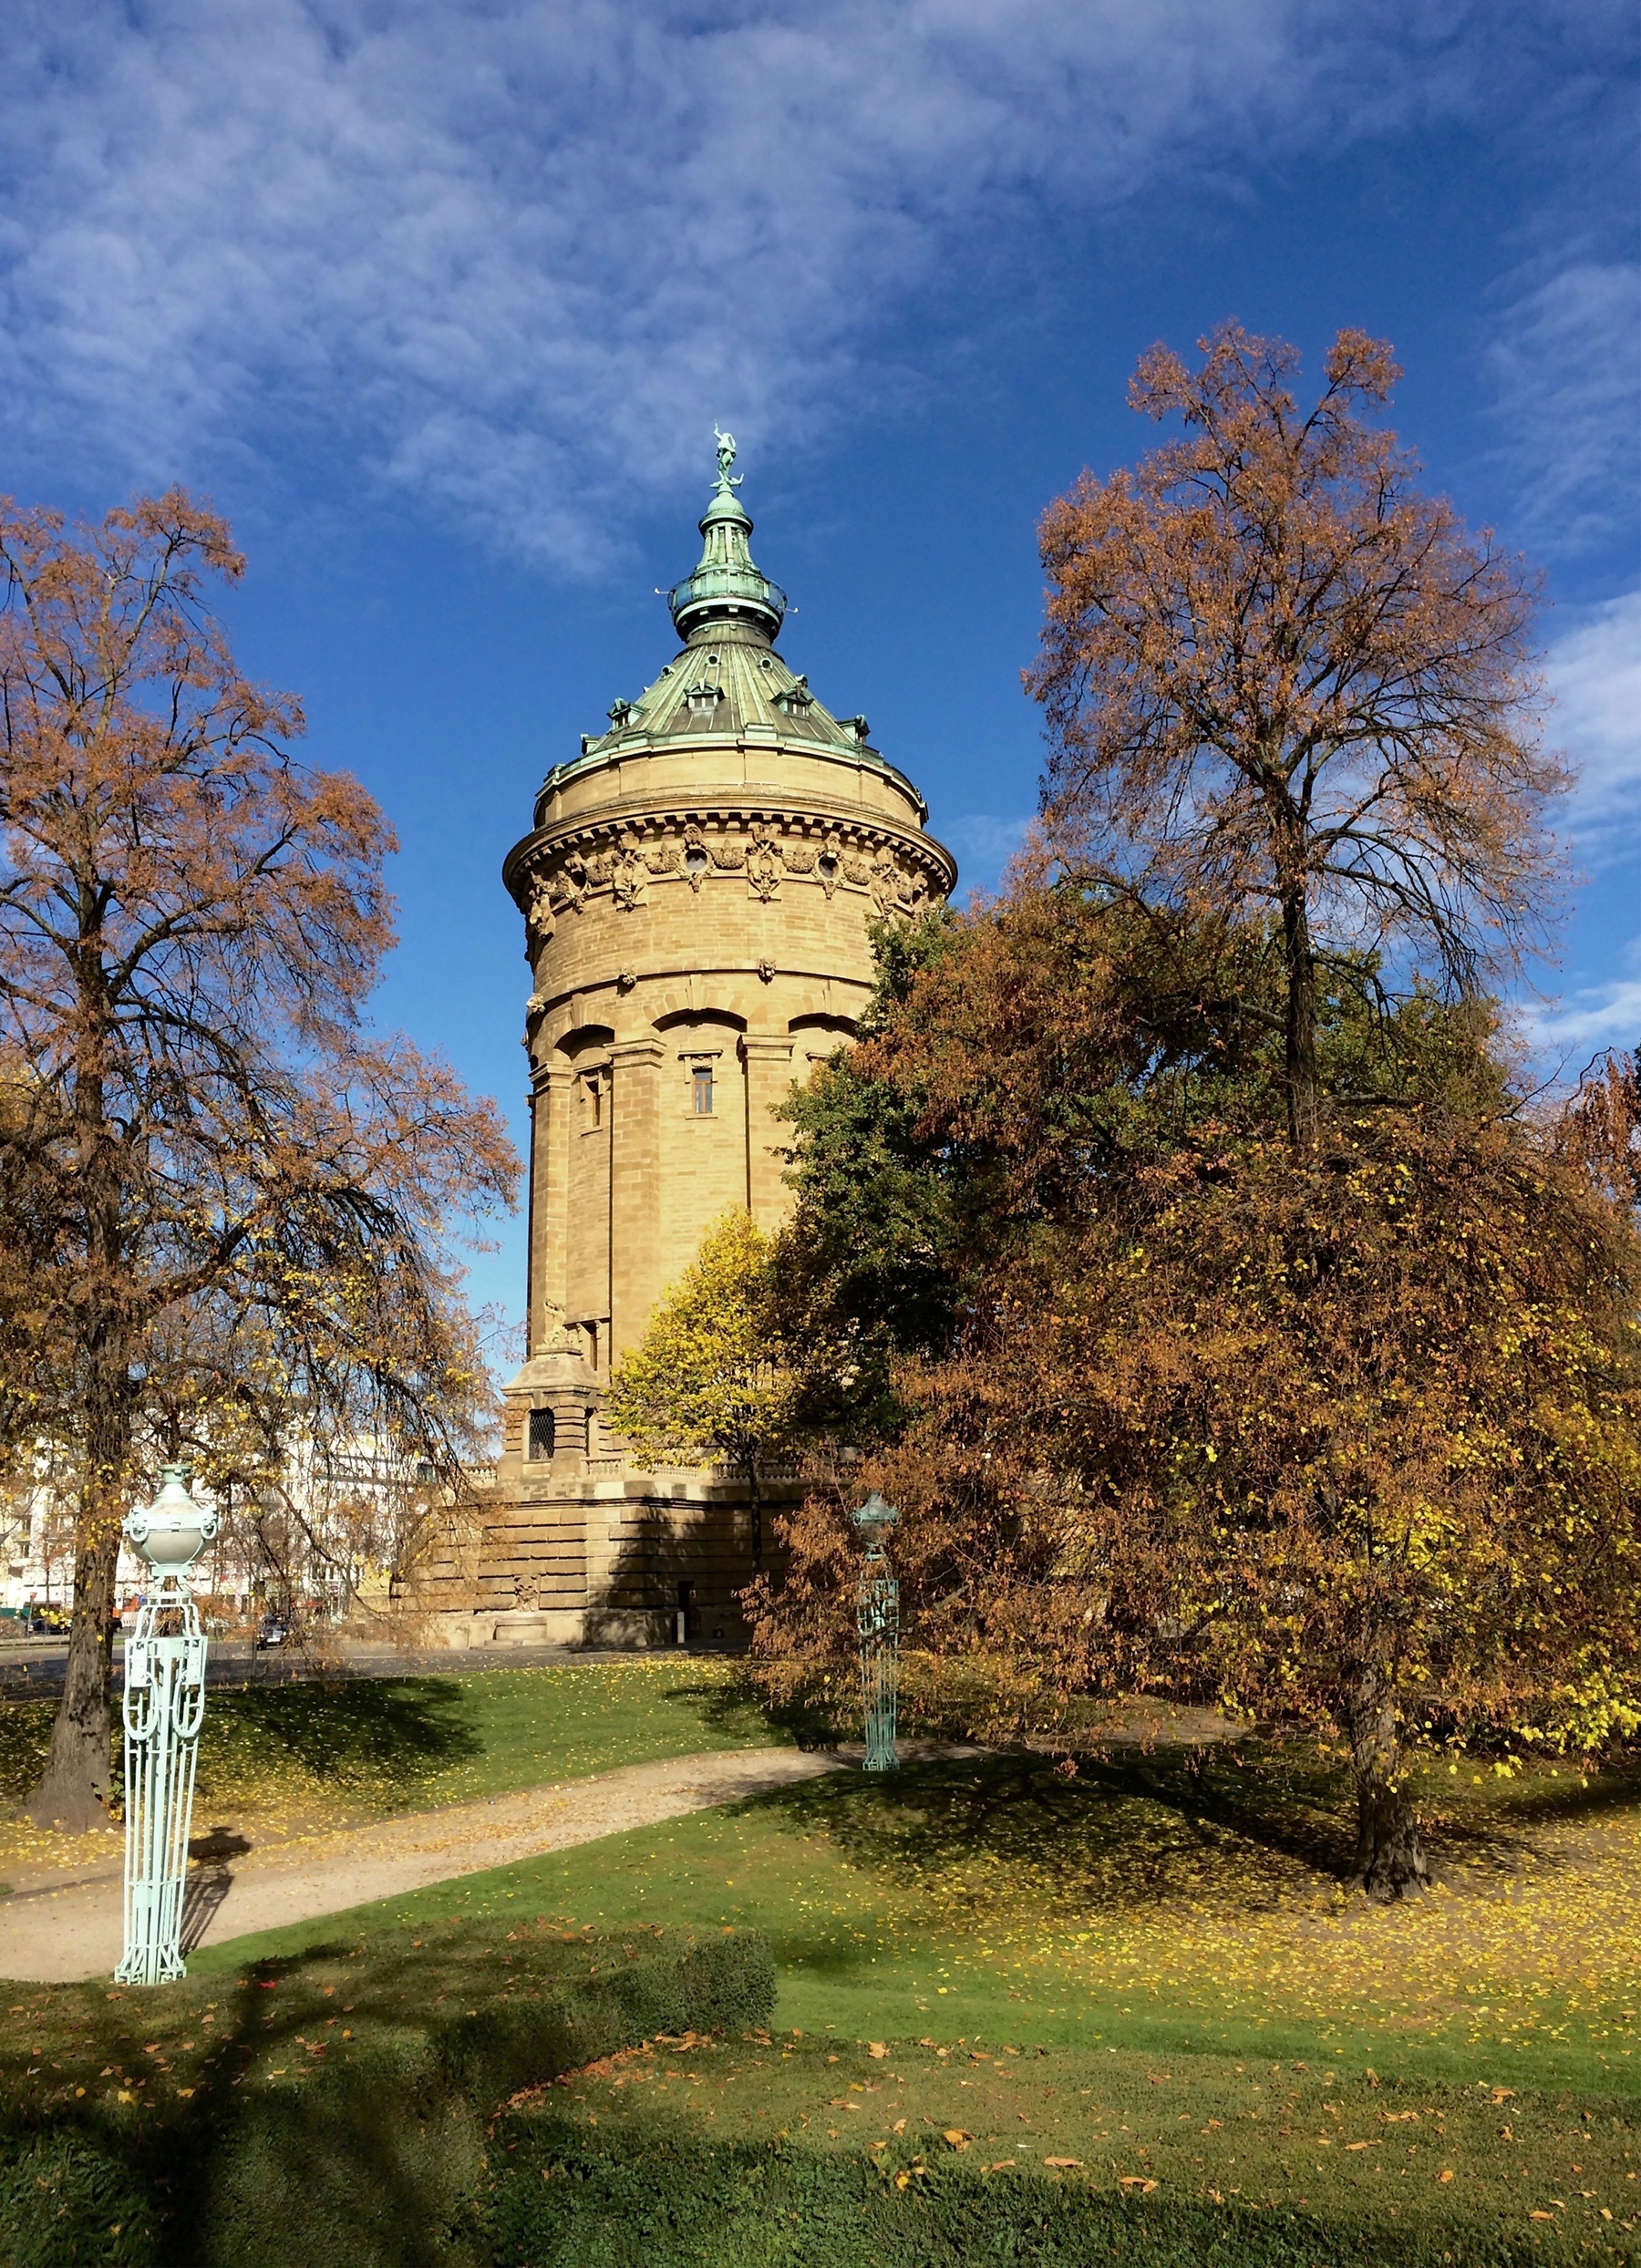
tree, building, chateau, tower, autumn, church, chapel, season, place of worship, water tower, autumn mood, monastery, mannheim, rural area, woody plant